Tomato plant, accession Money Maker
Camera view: horizontal (90 deg, fisheye); turntable rotation: 60 degrees
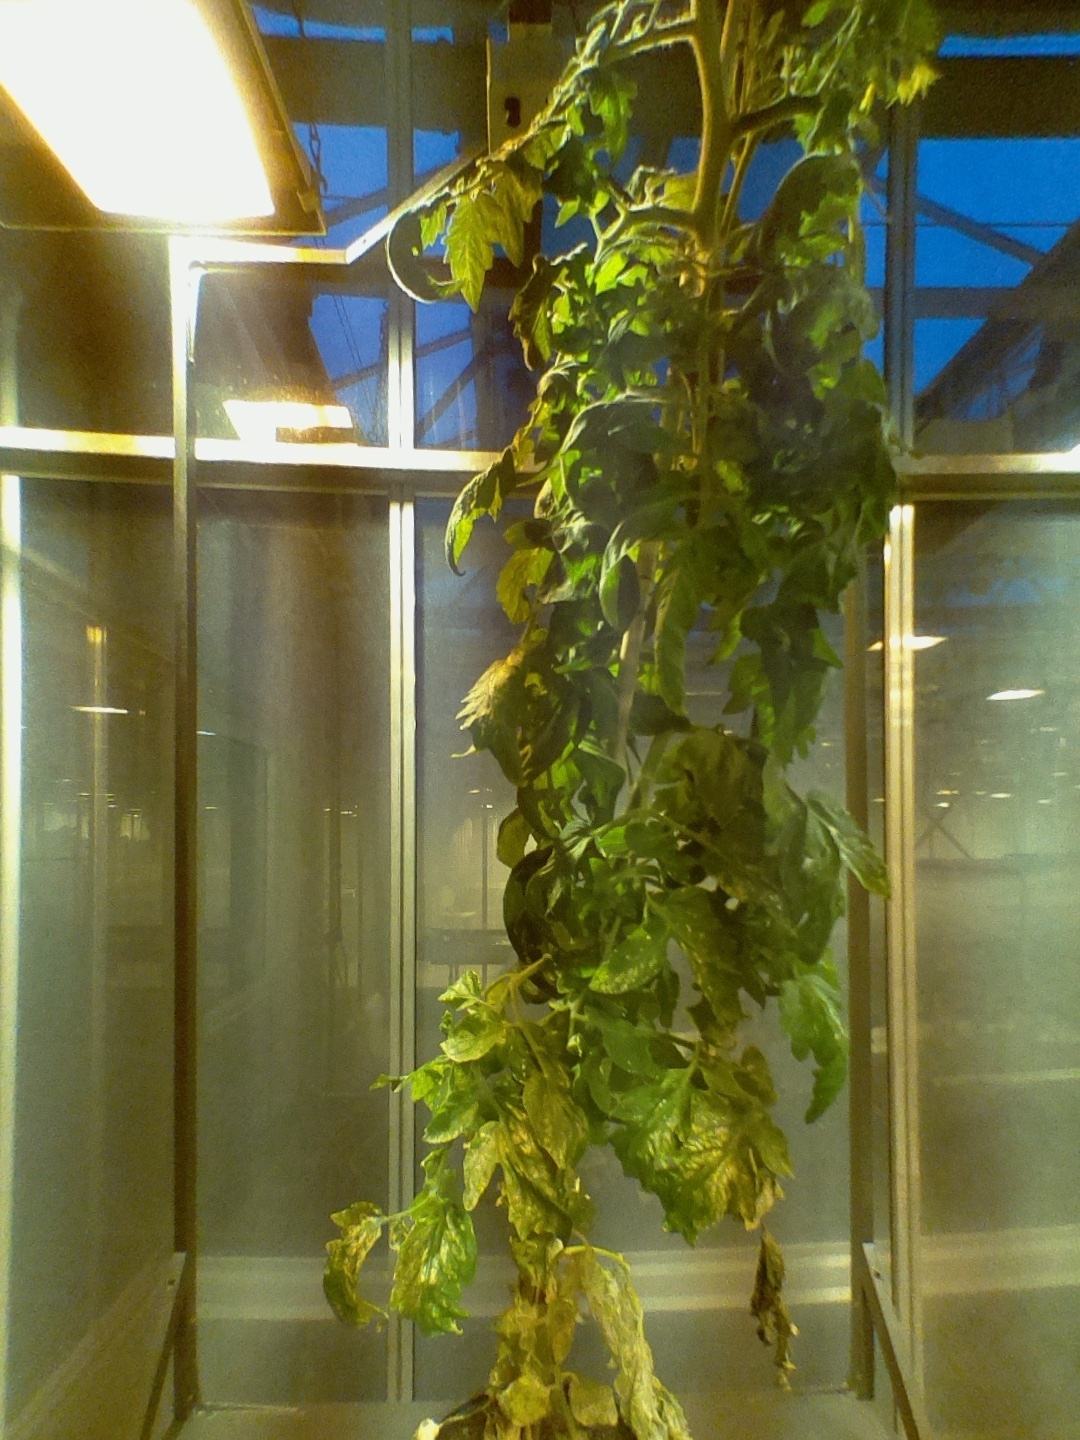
BBCH growth stage 71: 10%-20% of final fruit size